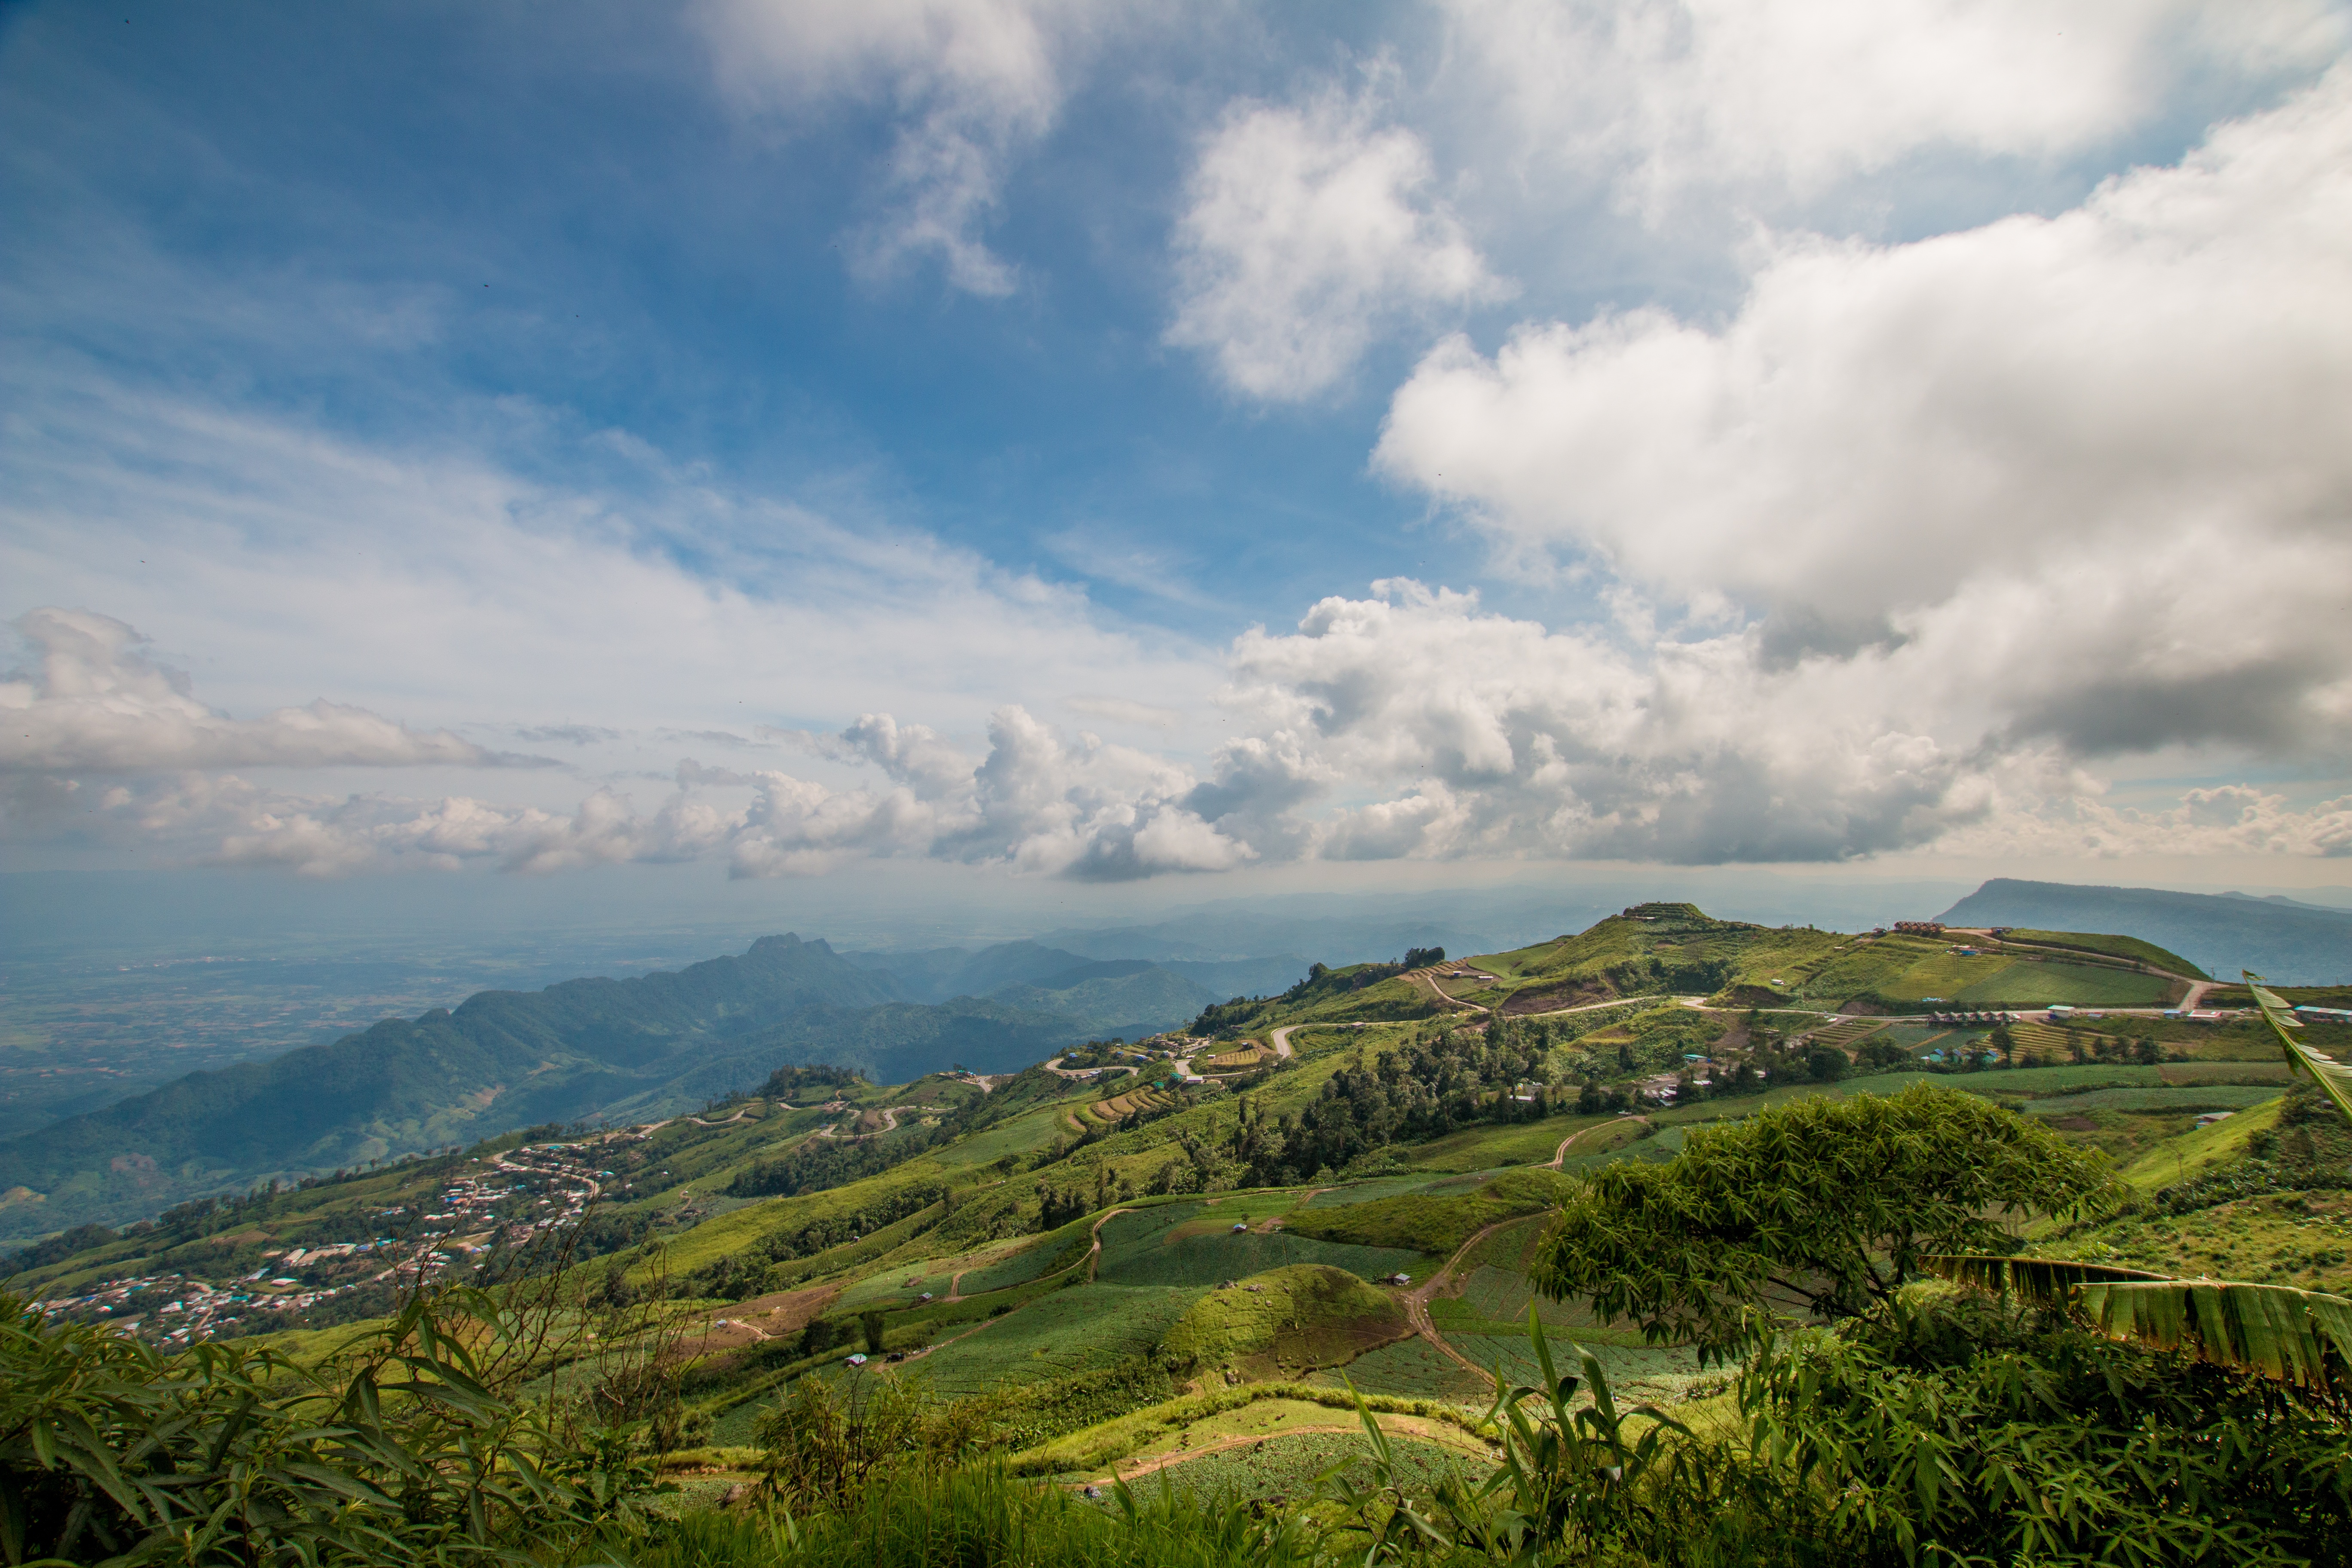
landscape, tree, nature, outdoor, horizon, mountain, cloud, sky, field, meadow, hill, valley, mountain range, asia, agriculture, highland, ridge, thailand, geography, tour, tourists, mountains, alps, bright, plateau, pretty, tourist attraction, mead, there are reputable, the sun, rural area, landform, aerial photography, meteorological phenomenon, phu thap boek, geographical feature, atmospheric phenomenon, mountainous landforms